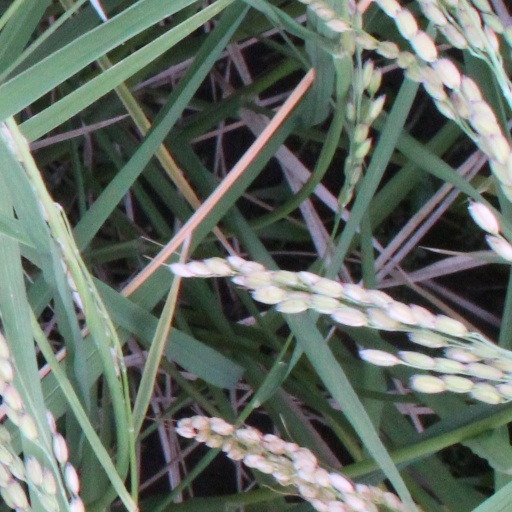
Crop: rice